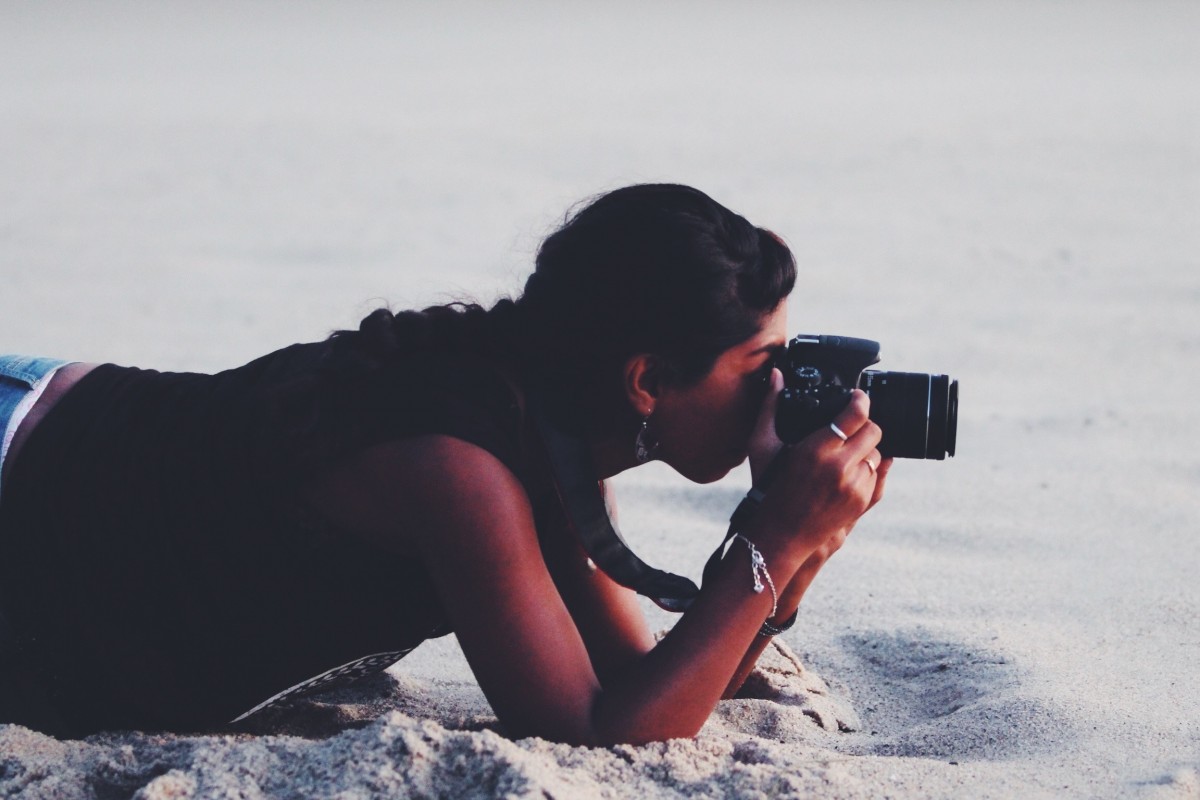
Tags: snow, winter, romance, blue, season, photograph, beauty, emotion, interaction, photo shoot